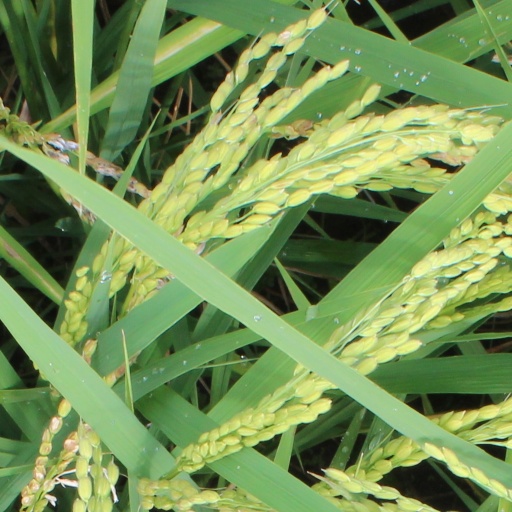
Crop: rice